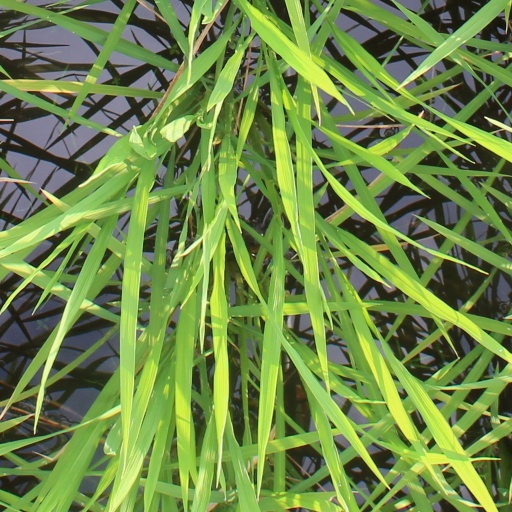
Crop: rice